Numerology

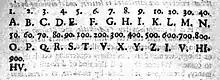
Agrippa's numerology table as published in "Three Books of Occult Philosophy"

Numerology (known before the 20th century as arithmancy) is the belief in an occult, divine or mystical relationship between a number and one or more coinciding events. It is also the study of the numerical value, via an alphanumeric system, of the letters in words and names. When numerology is applied to a person's name, it is a form of onomancy. It is often associated with astrology and other divinatory arts.